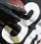
Number: 3